Time Stranger Kyoko

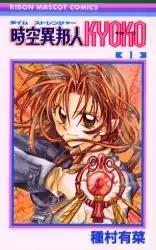
Cover of Japanese volume 1

is a manga series written and illustrated by Arina Tanemura. Originally serialized in "Ribon" from the September 2000 issue to the September 2001 issue, the individual chapters were collected and published in three "tankōbon" volumes in Japan by Shueisha. Viz Media licensed the series for English-language publication in North America, publishing the first volume in July 2008; the third and final volume was published in January 2009.